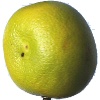
Label: pomelo_sweetie